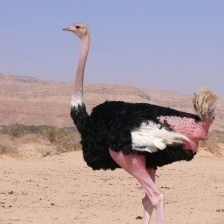
Species: OSTRICH
Scientific name: STRUTHIO CAMELUS